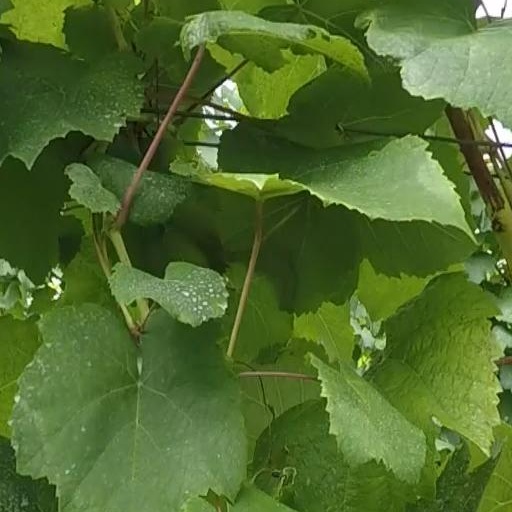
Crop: grape